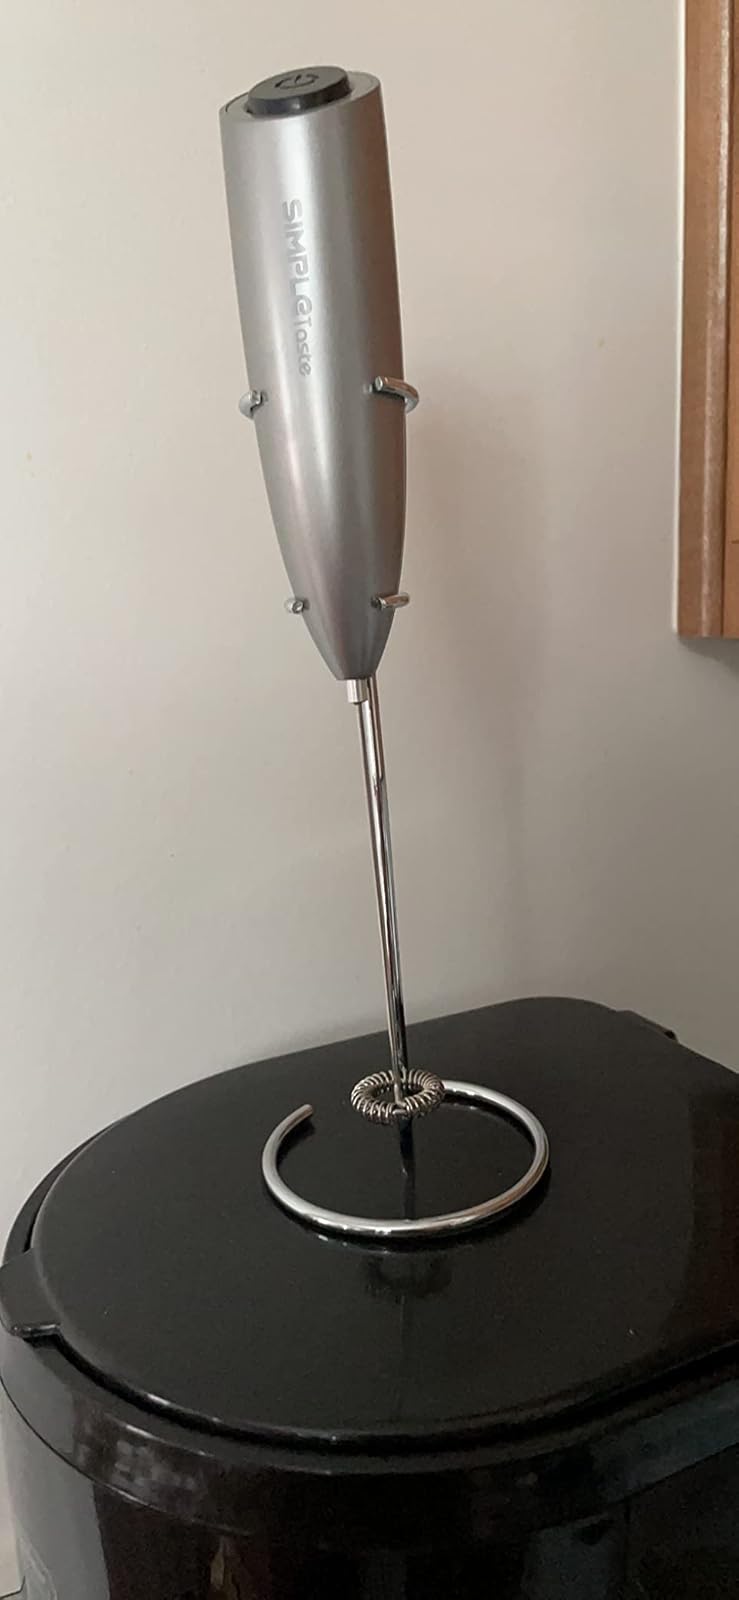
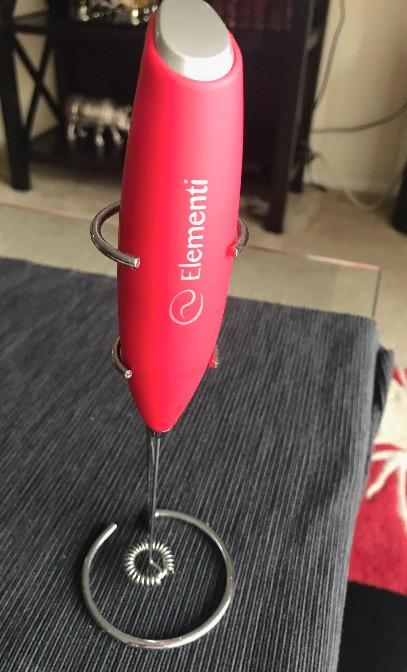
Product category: items_mixer
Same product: no